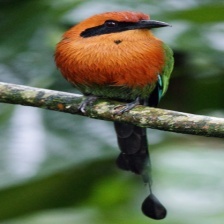
Species: RUFUOS MOTMOT
Scientific name: BARYPHTHENGUS MARTII